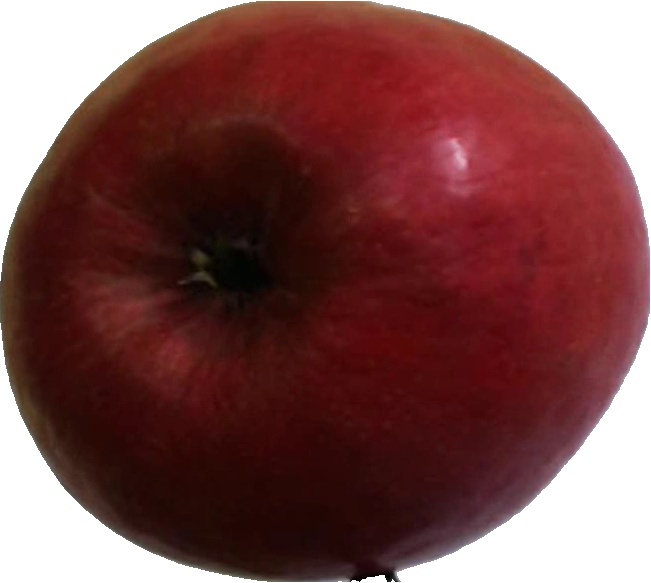
Label: apple_crimson_snow_1